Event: Nepal Earthquake
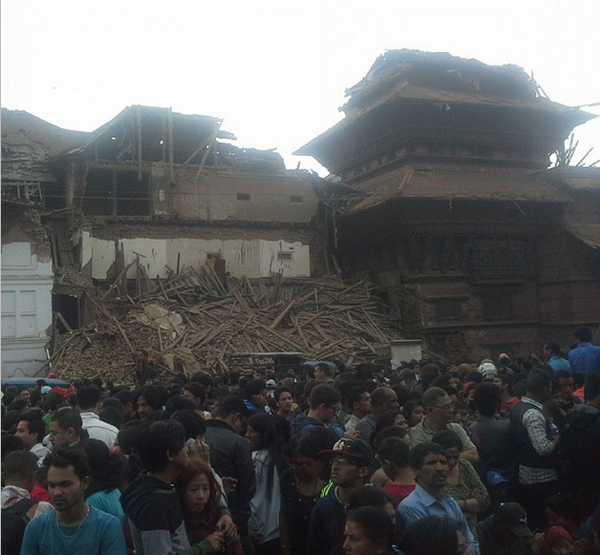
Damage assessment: damage